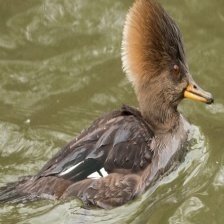
Species: HOODED MERGANSER
Scientific name: LOPHODYTES CUCULLATUS